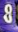
Number: 8